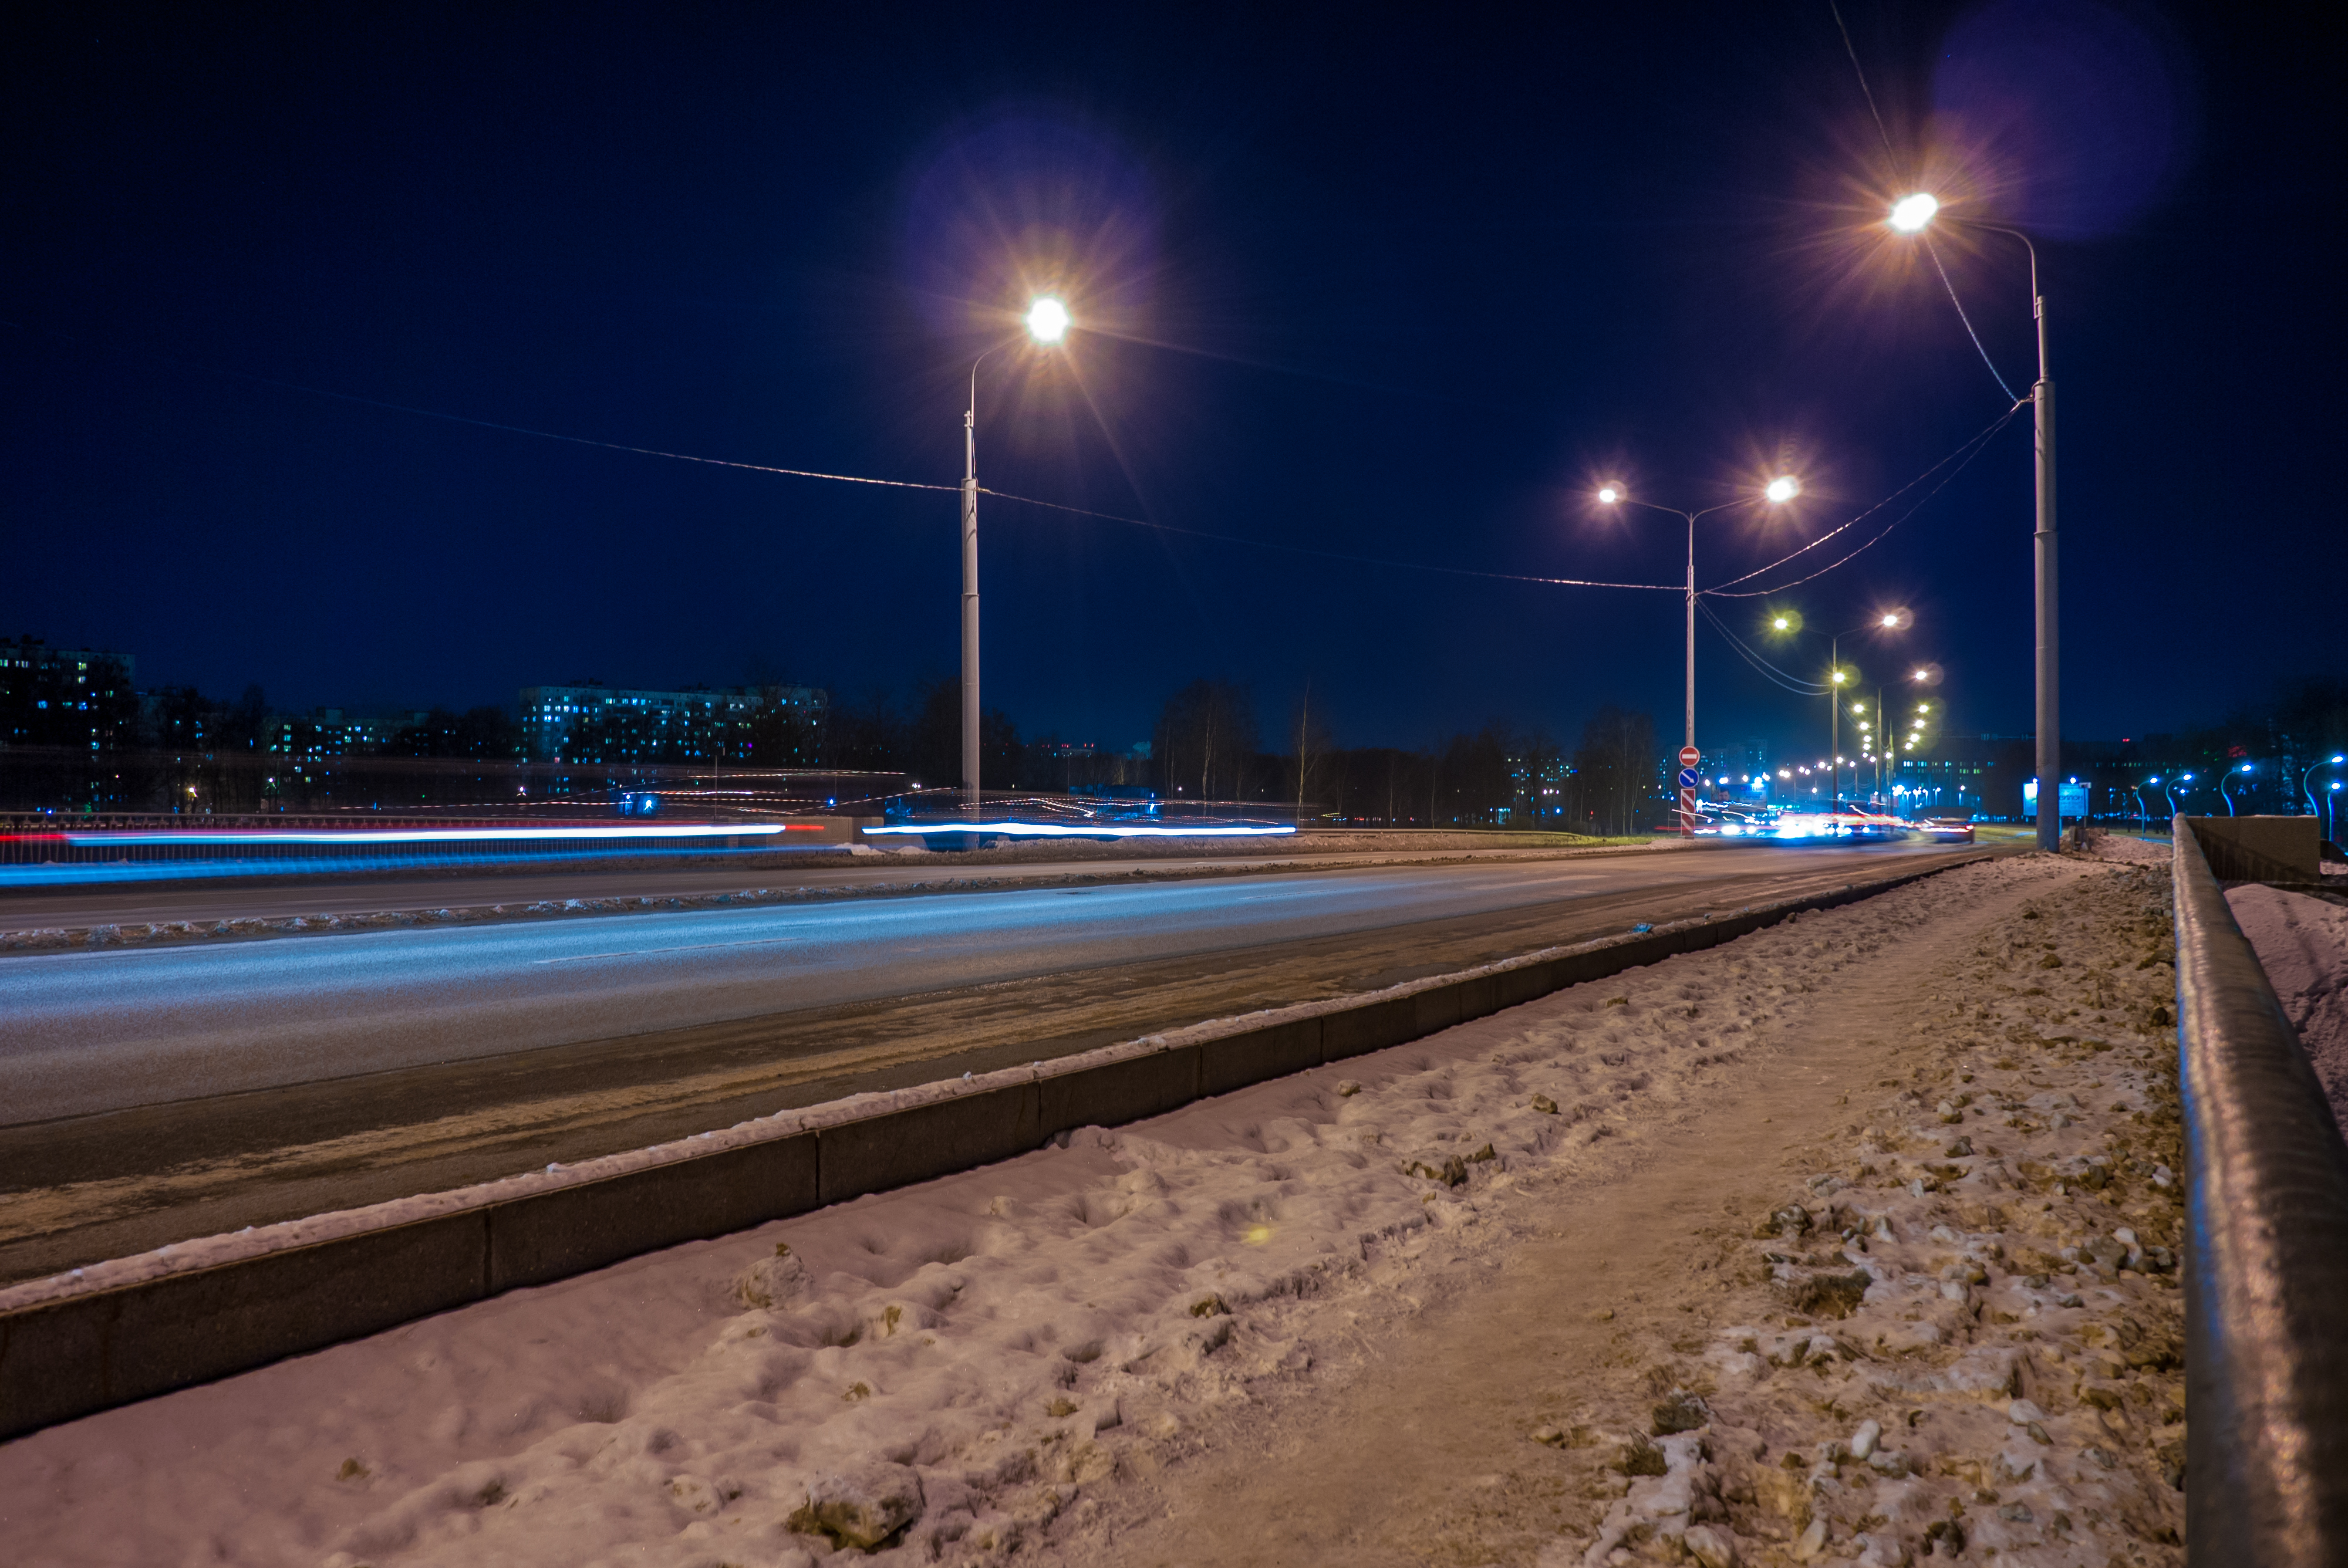
images, sky, street light, automotive lighting, road surface, infrastructure, lighting, asphalt, electricity, thoroughfare, line, road, midnight, city, landscape, horizon, lens flare, Security lighting, darkness, highway, light fixture, public utility, night, electric blue, evening, lane, nonbuilding structure, street, winter, tree, ocean, tar, freeway, cloud, transport